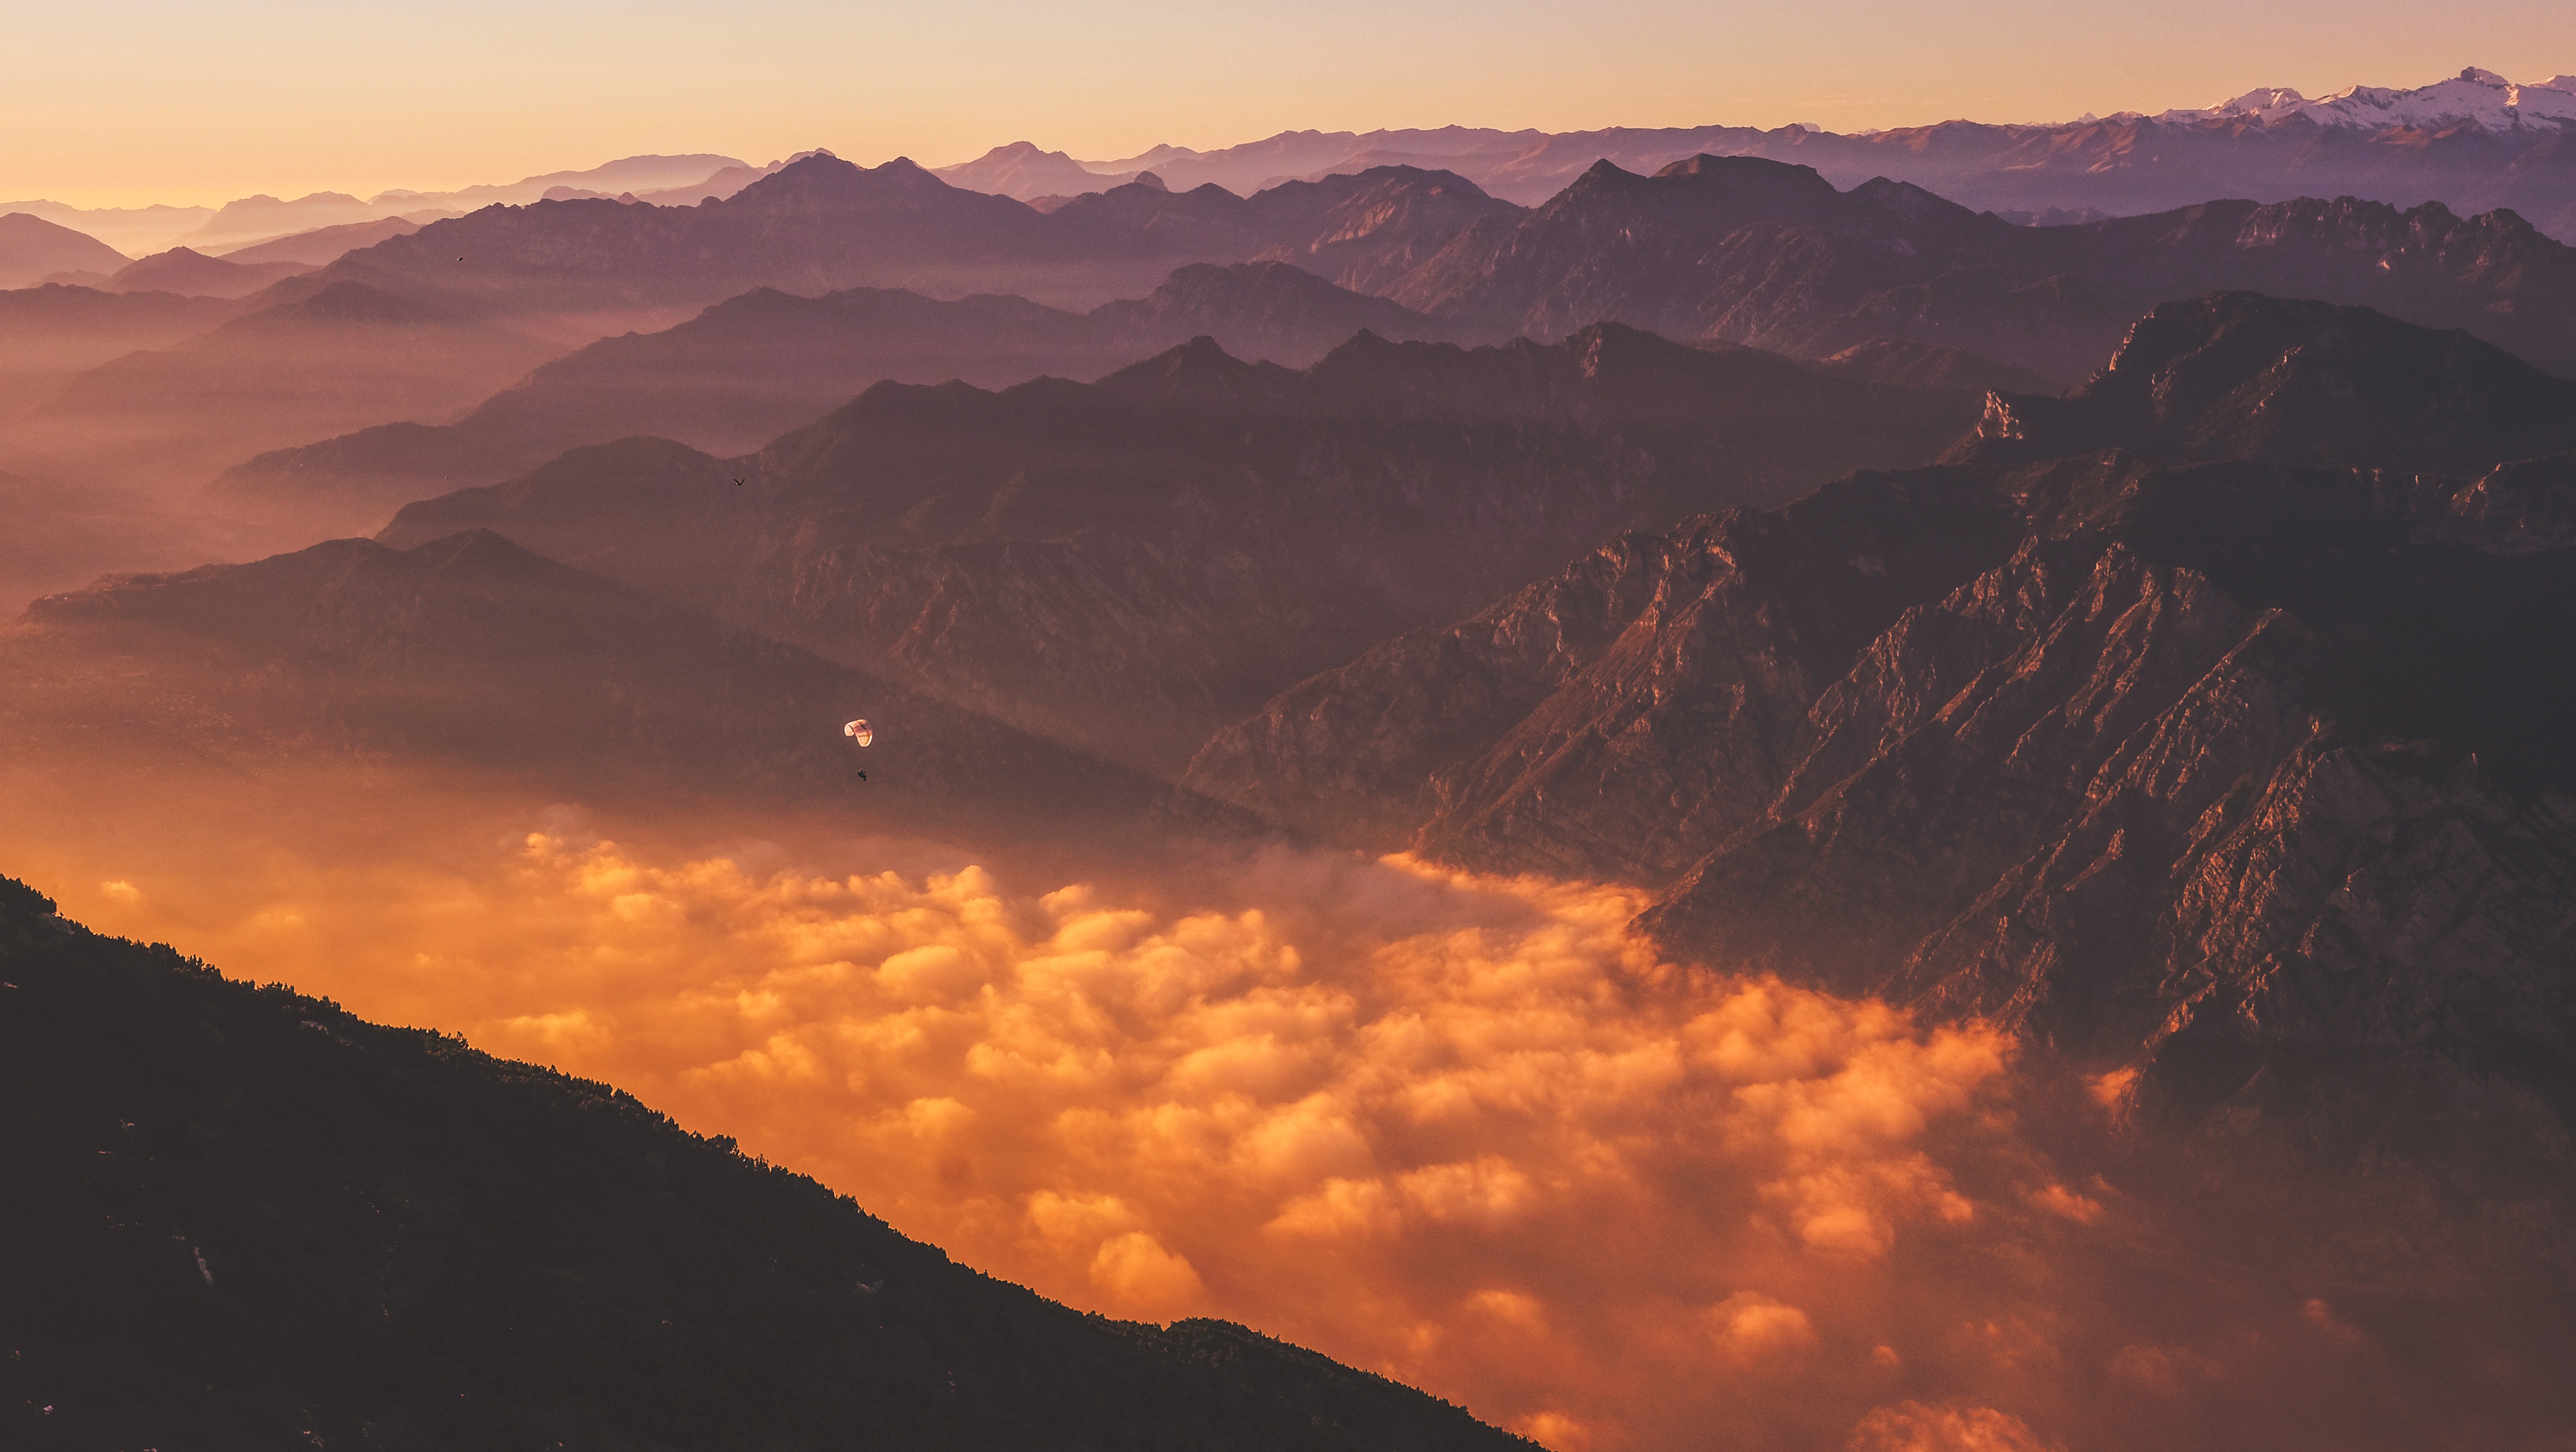
horizon, mountain, cloud, sunrise, sunset, sunlight, morning, hill, dawn, valley, mountain range, dusk, evening, orange, summit, plateau, afterglow, landform, atmospheric phenomenon, mountainous landforms, geological phenomenon